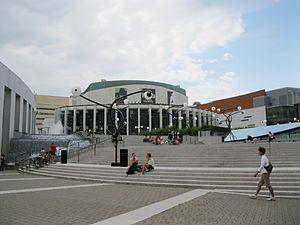
Place des Arts, Montréal